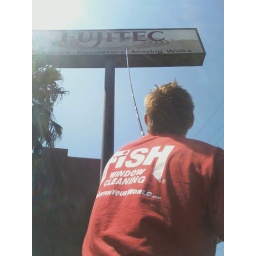
Fish Window Cleaning employee, Anthony Stefanello, uses a water-fed pole to clean a commecial sign in Torrance, CA